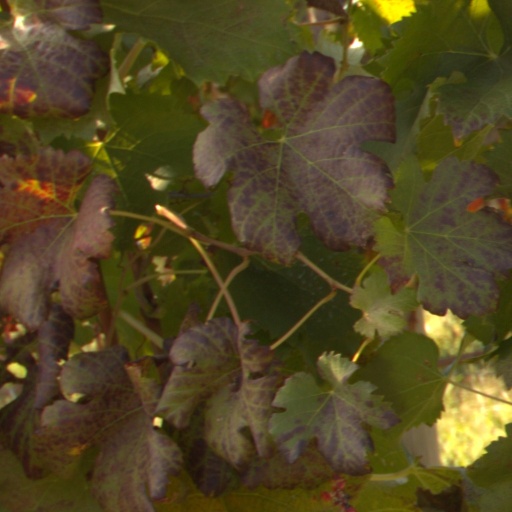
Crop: grape